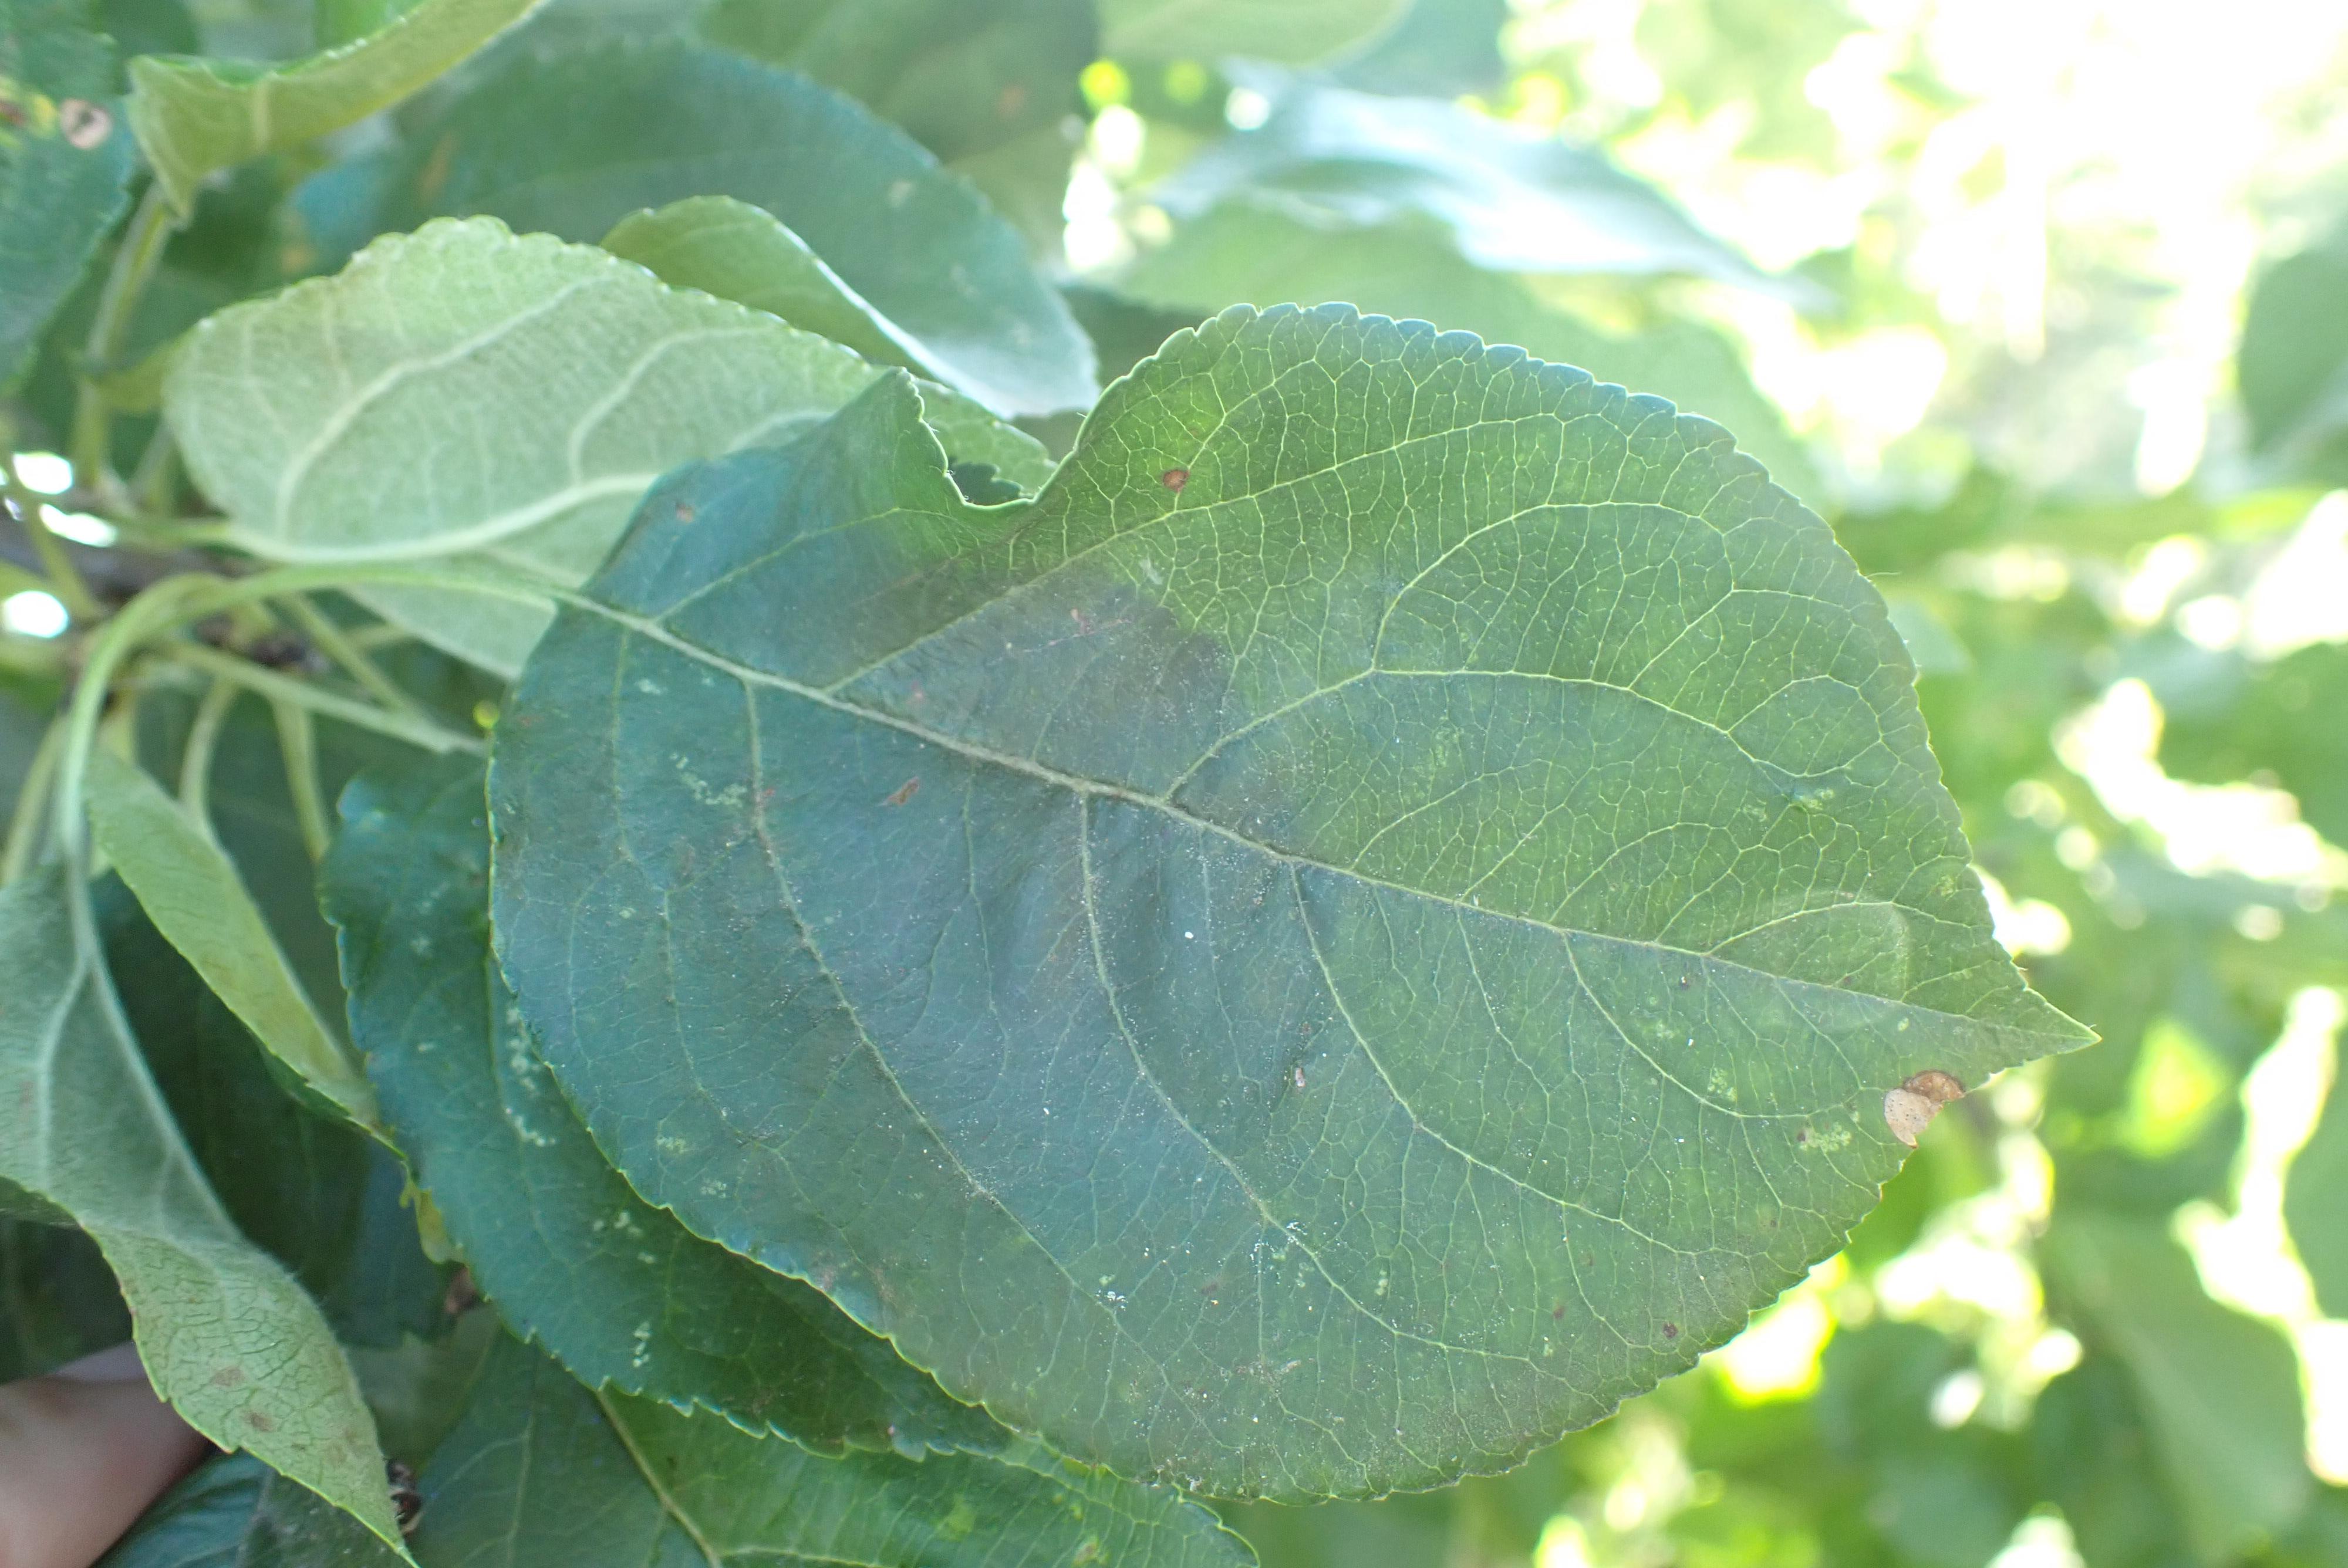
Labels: frog_eye_leaf_spot, complex